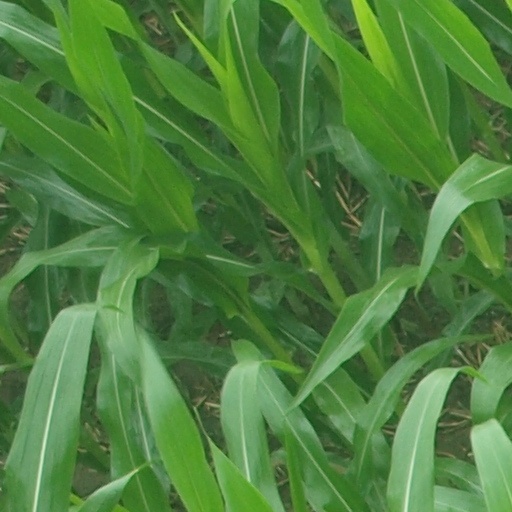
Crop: maize; corn